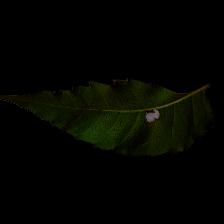
Plant: Neem